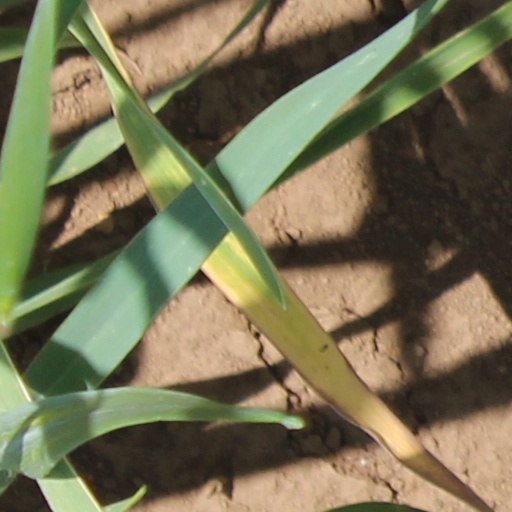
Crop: wheat